Housing construction in the Soviet Union

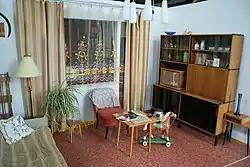
Reconstruction of the interior of a Khrushchev-era building. Lithuanian Energy and Technology Museum

This resolution, along with the decrees of the All-Russian Central Executive Committee (VTSIK) and the Council of People's Commissars (SNK) of 1917–1918 ("On the Abolition of Private Property in Urban Real Estate", "On the Abolition of Private Property in Urban Housing"), radically changed property ownership in housing and set the direction of housing policy for decades. All urban residential buildings, except those considered "necessary property" of industrial enterprises, were subject to municipalization, while industrial housing was to be nationalized. The right to construct housing in cities with populations over 10,000 was granted exclusively to local councils. However, state-led construction of new residential buildings only began in 1919–1920, and in the first years, the scale was negligible. Existing buildings were barely maintained, as the hardships of the Civil War, lack of funds, a shortage of skilled workers, and primitive construction tools took their toll.